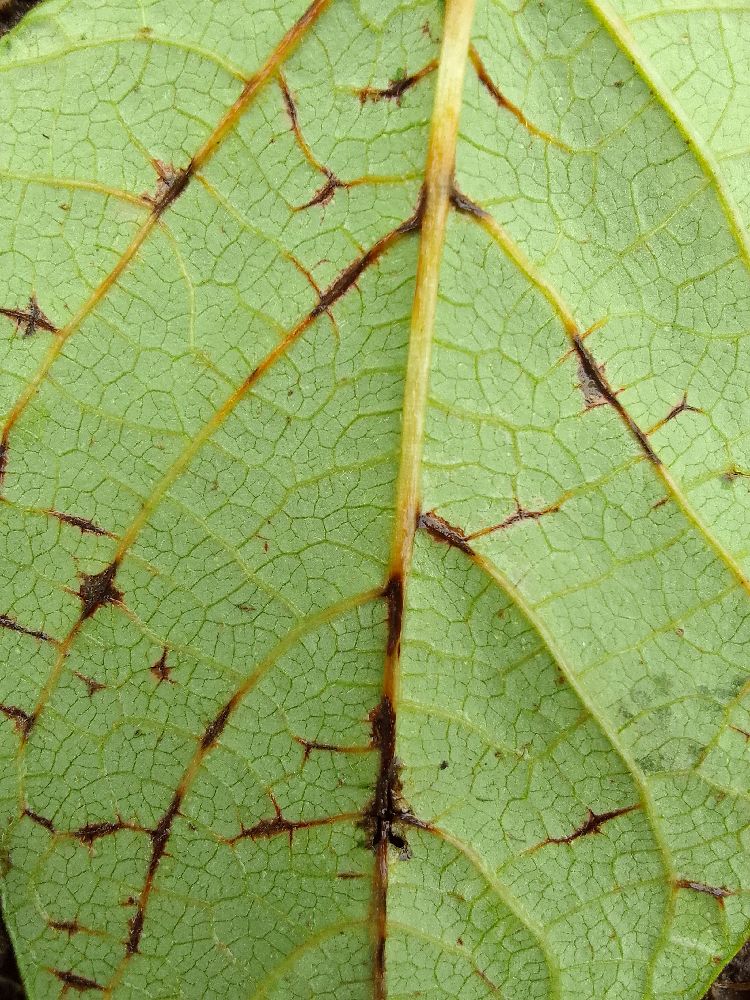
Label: anthracnose